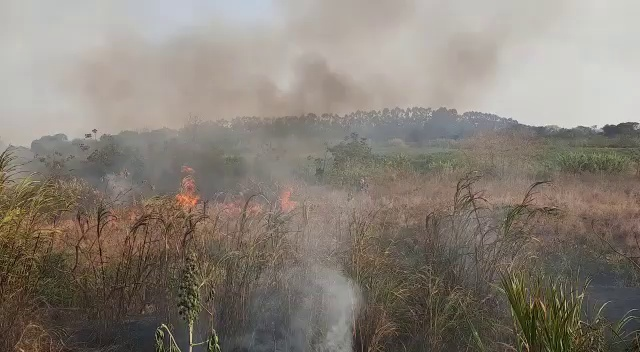
Fire: yes
Smoke: yes